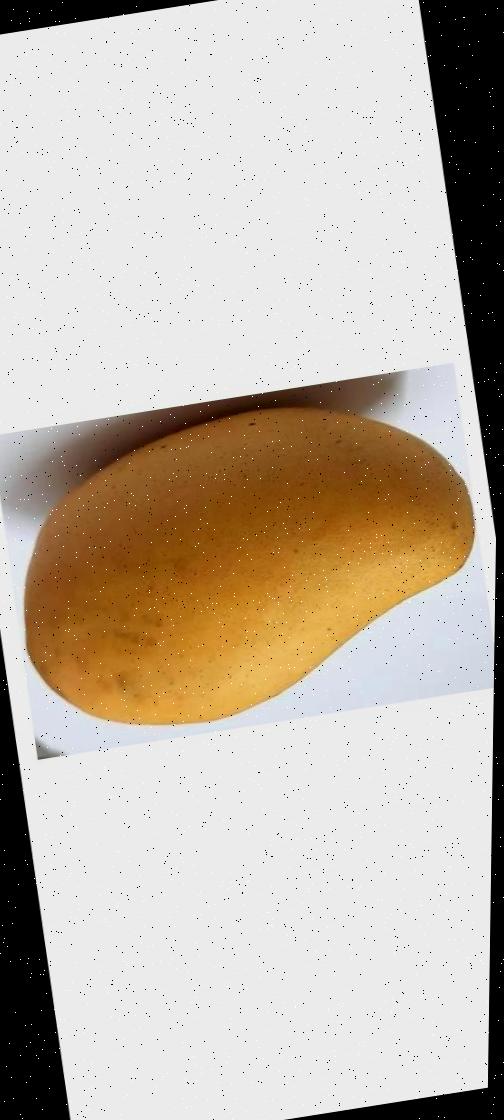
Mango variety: Katimon